Princeton Historic District (Princeton, New Jersey)

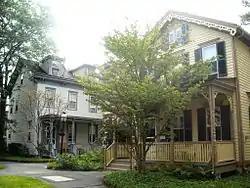
Historic residential architecture in the district

The Princeton Historic District is a historic district located in Princeton, New Jersey that was listed on the U.S. National Register of Historic Places in 1975. It stretches from Marquand Park in the west to the Eating Clubs in the East, from the Princeton Cemetery in the north to the Graduate College in the south. The district encompasses the core parts of the campuses of the Princeton Theological Seminary and Princeton University. It also includes the business district centered on Nassau Street and many historic homes, both mansions in the western section and more humble dwellings in the Witherspoon/Jackson neighborhood. Notable churches within the district include Nassau Presbyterian Church, Trinity Episcopal, Nassau Christian Center, and the Princeton University Chapel. The district is home to seven of Princeton's nine, and New Jersey's fifty-eight, National Historic Landmarks, the largest concentration of such sites in the state.